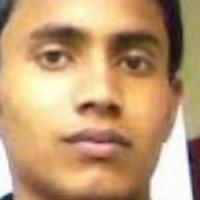
Age group: age 11-20